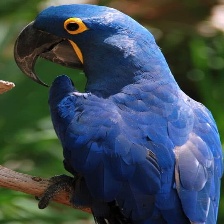
Species: HYACINTH MACAW
Scientific name: ANODORHYNCHUS HYACINTHINUS
ImageNet parent category: macaw